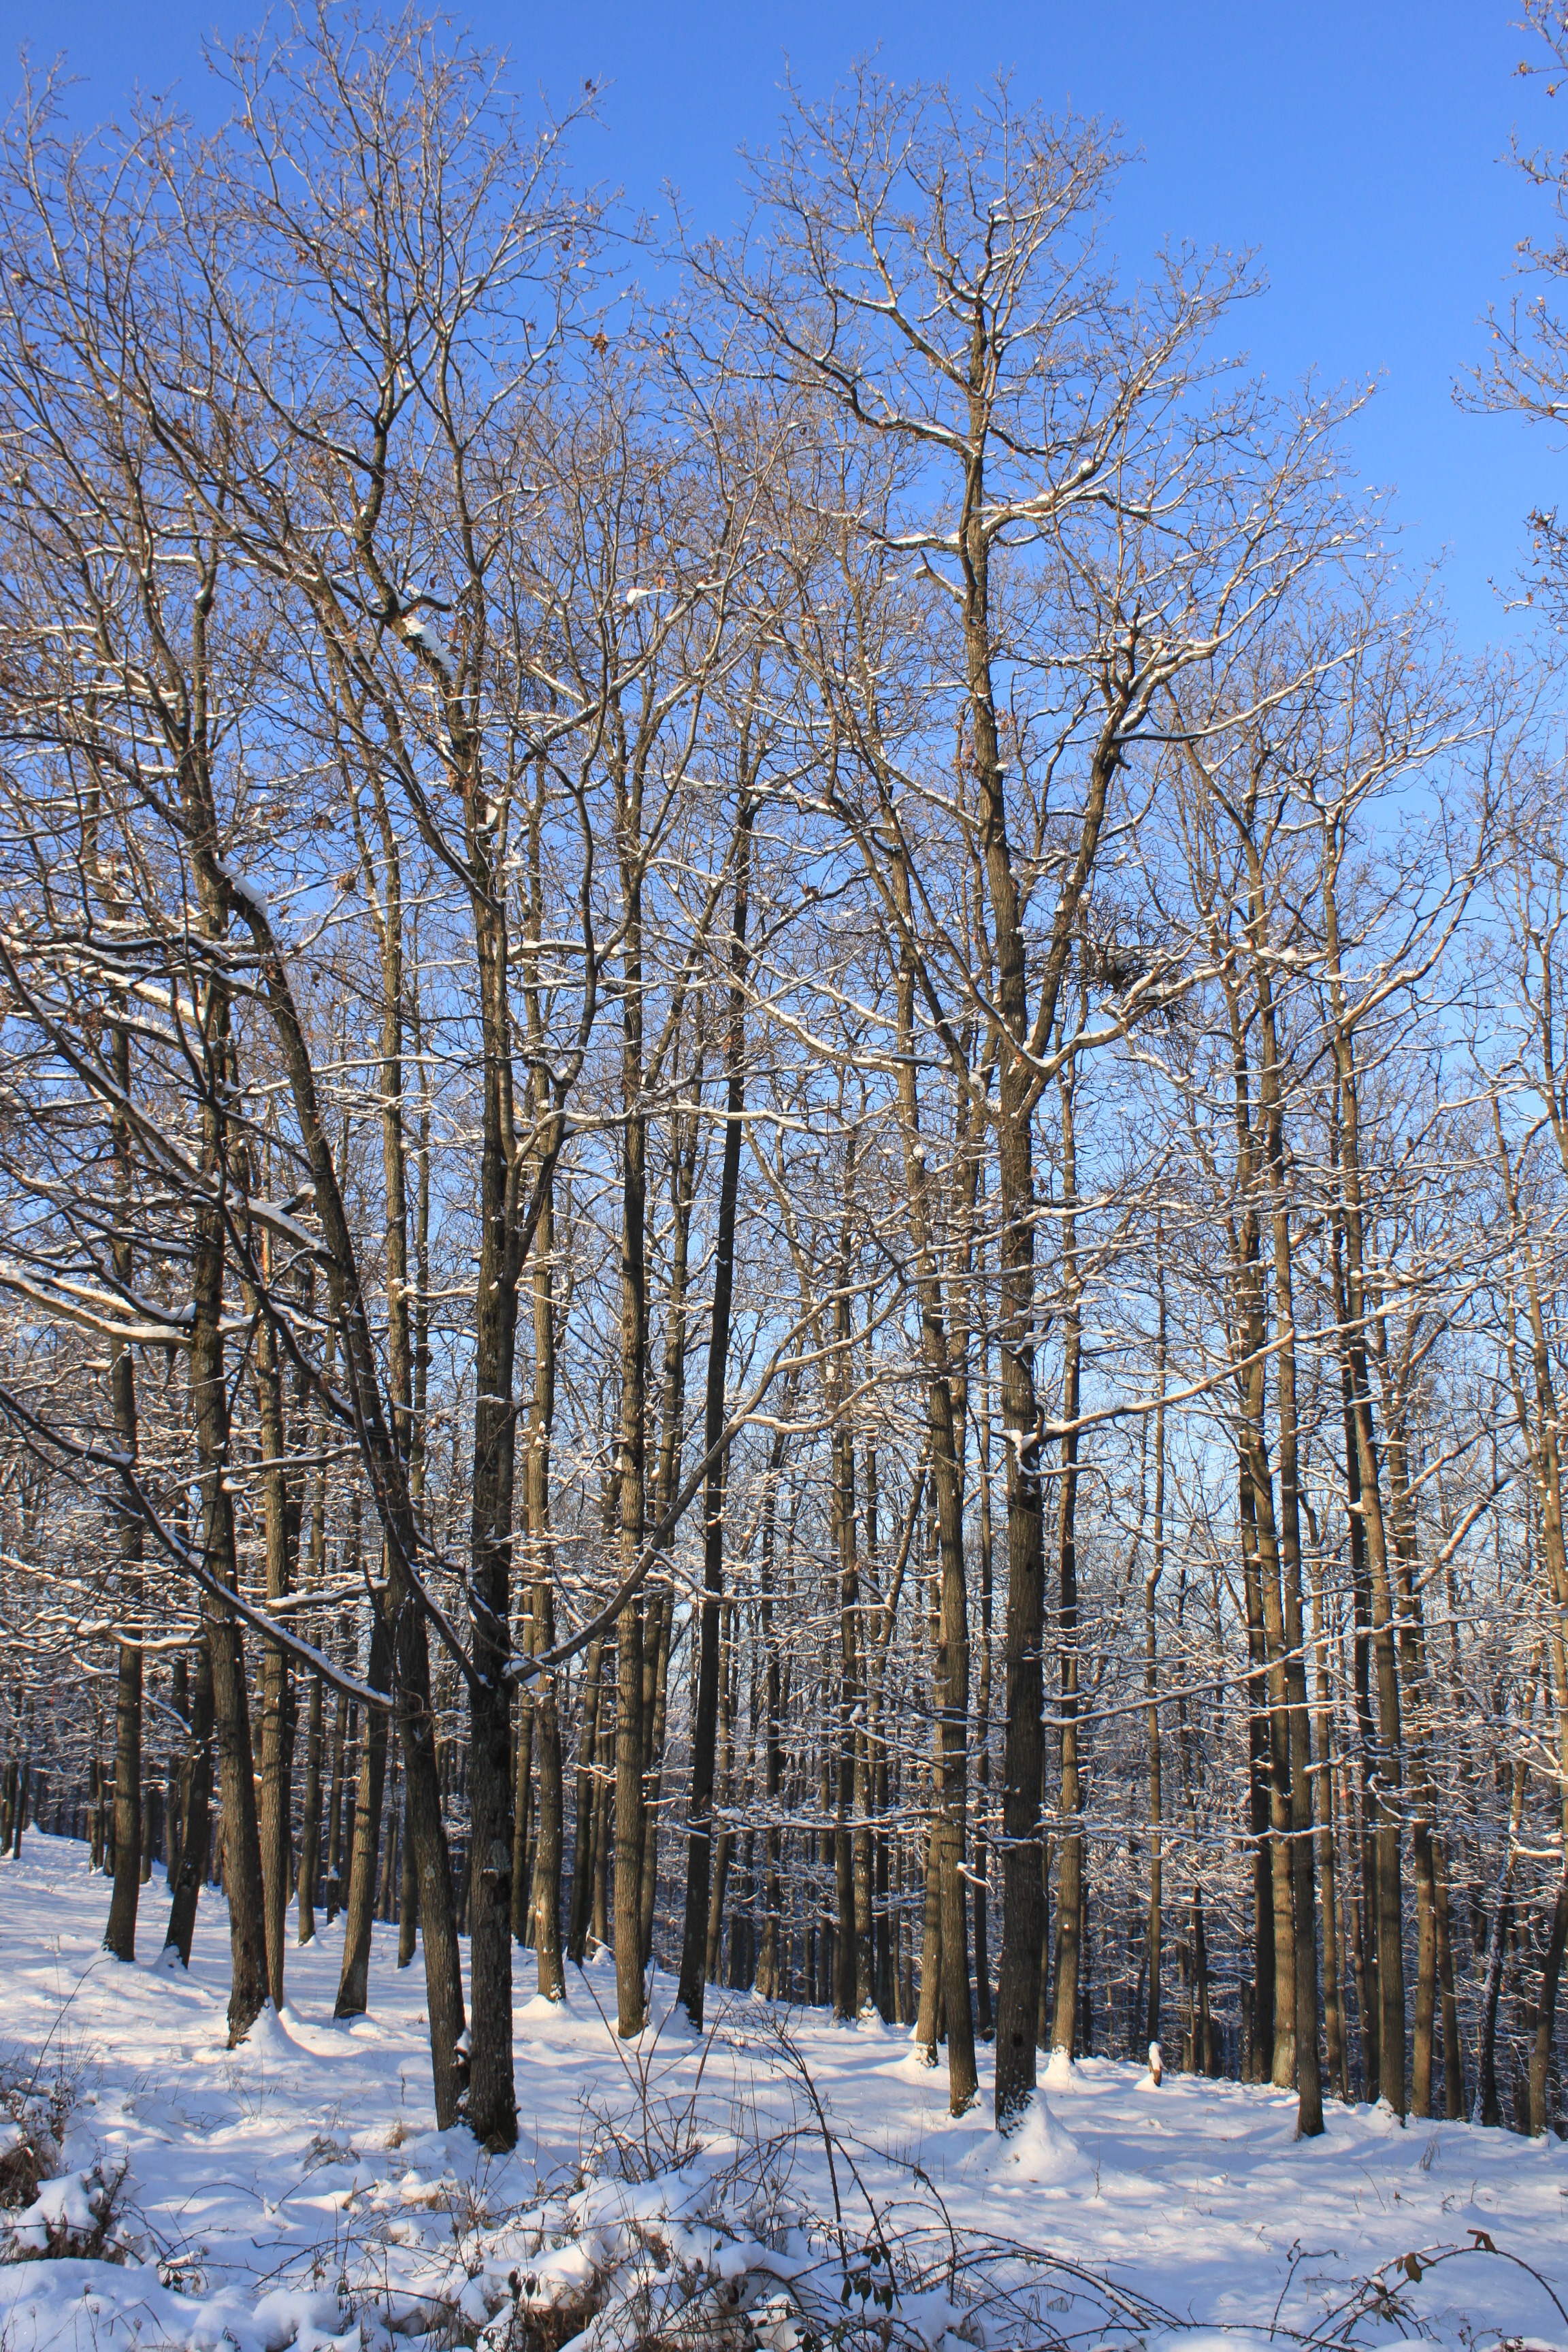
tree, nature, forest, branch, snow, cold, winter, plant, sky, white, frost, ice, birch, autumn, weather, snowy, blue, season, trees, woodland, habitat, ecosystem, flowering plant, biome, natural environment, woody plant, land plant